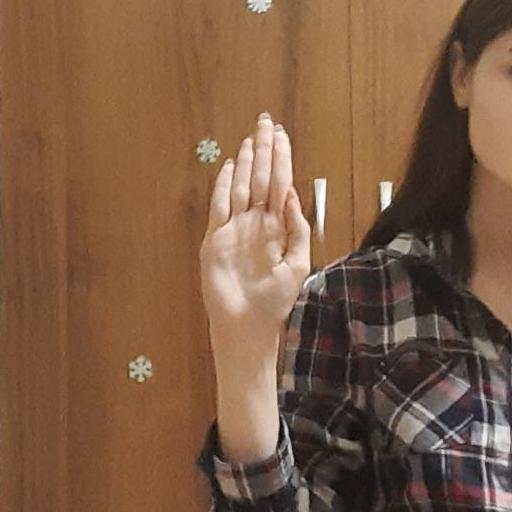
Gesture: stop